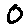
Label: 0